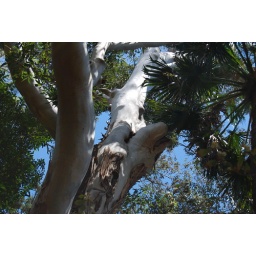
Something was going on b/c there were a million bugs flying around the top of this tree